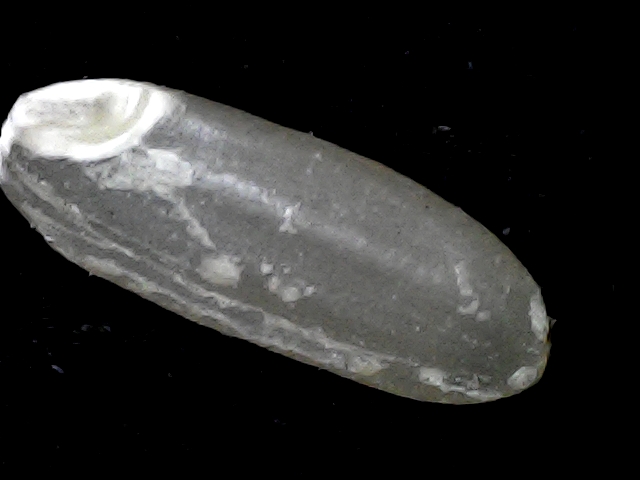
Rice variety: BD72